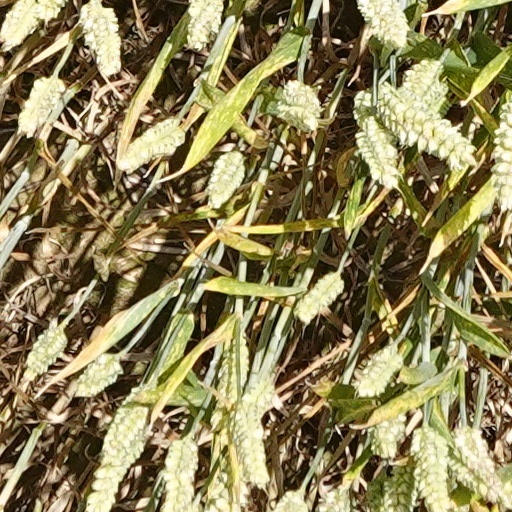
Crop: wheat